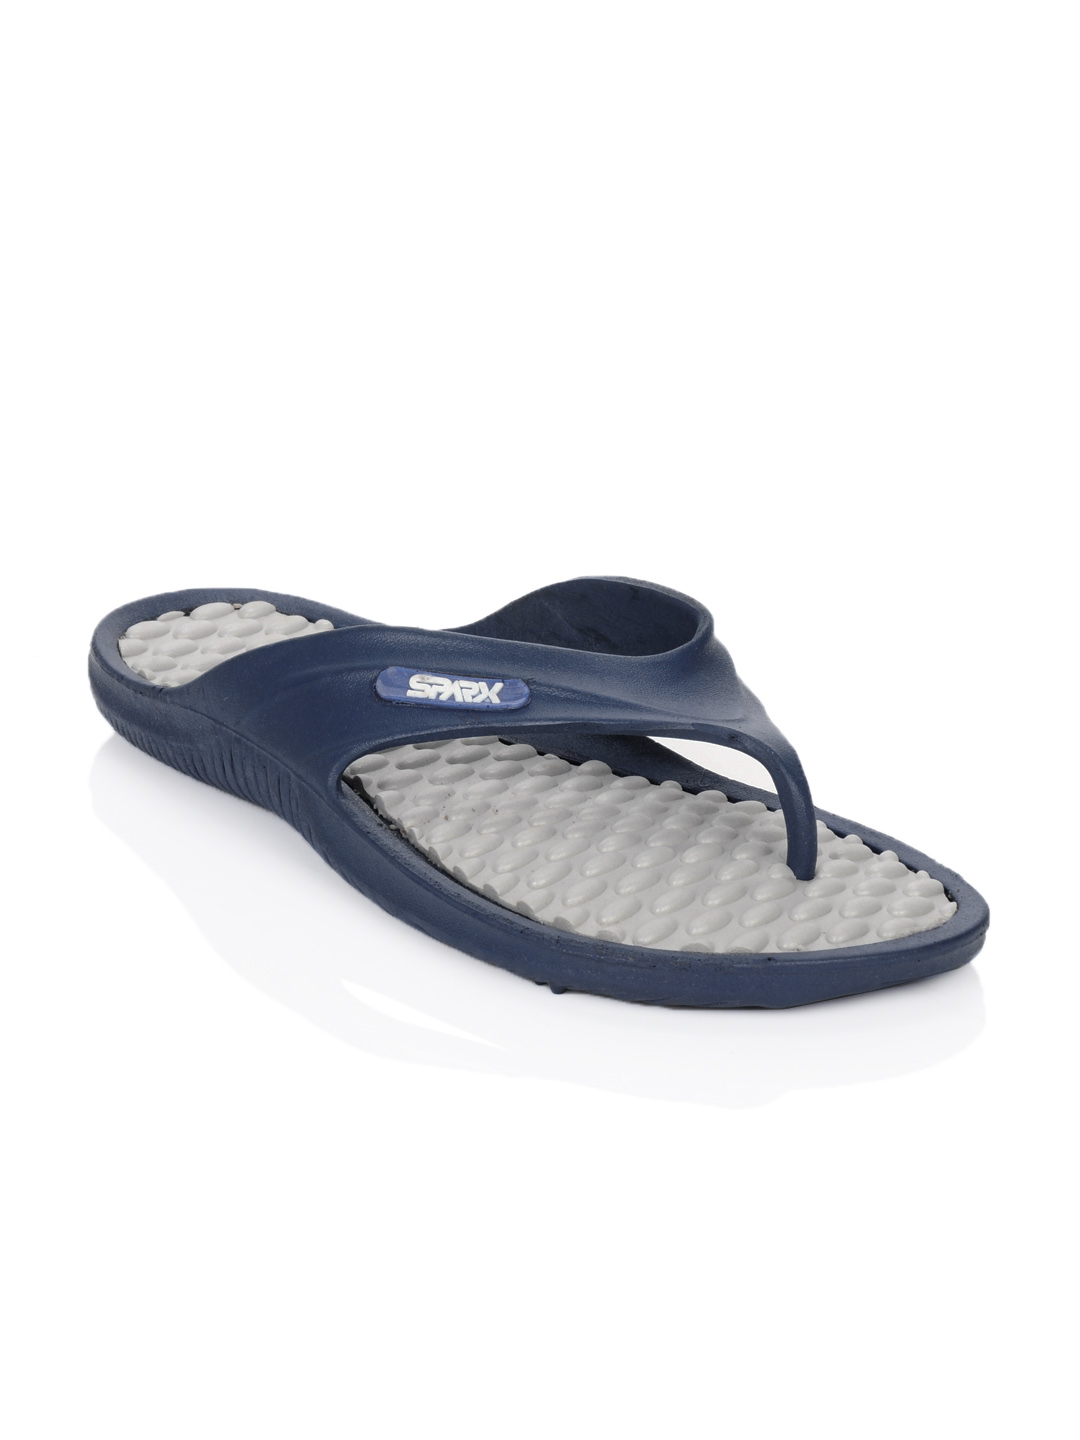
Bata Men Sandy Blue Flip Flops
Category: Footwear / Flip Flops / Flip Flops
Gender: Men
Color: Blue
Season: Winter 2015
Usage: Casual